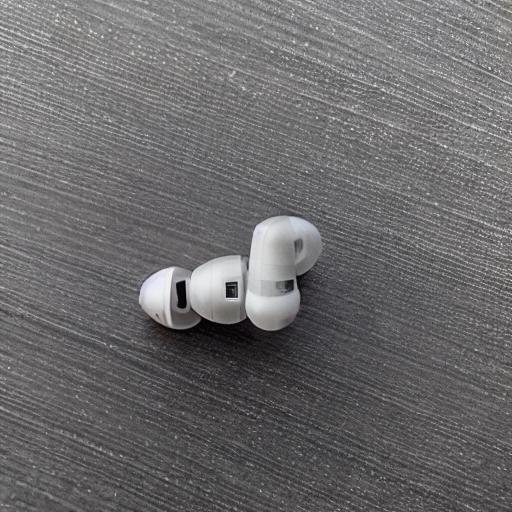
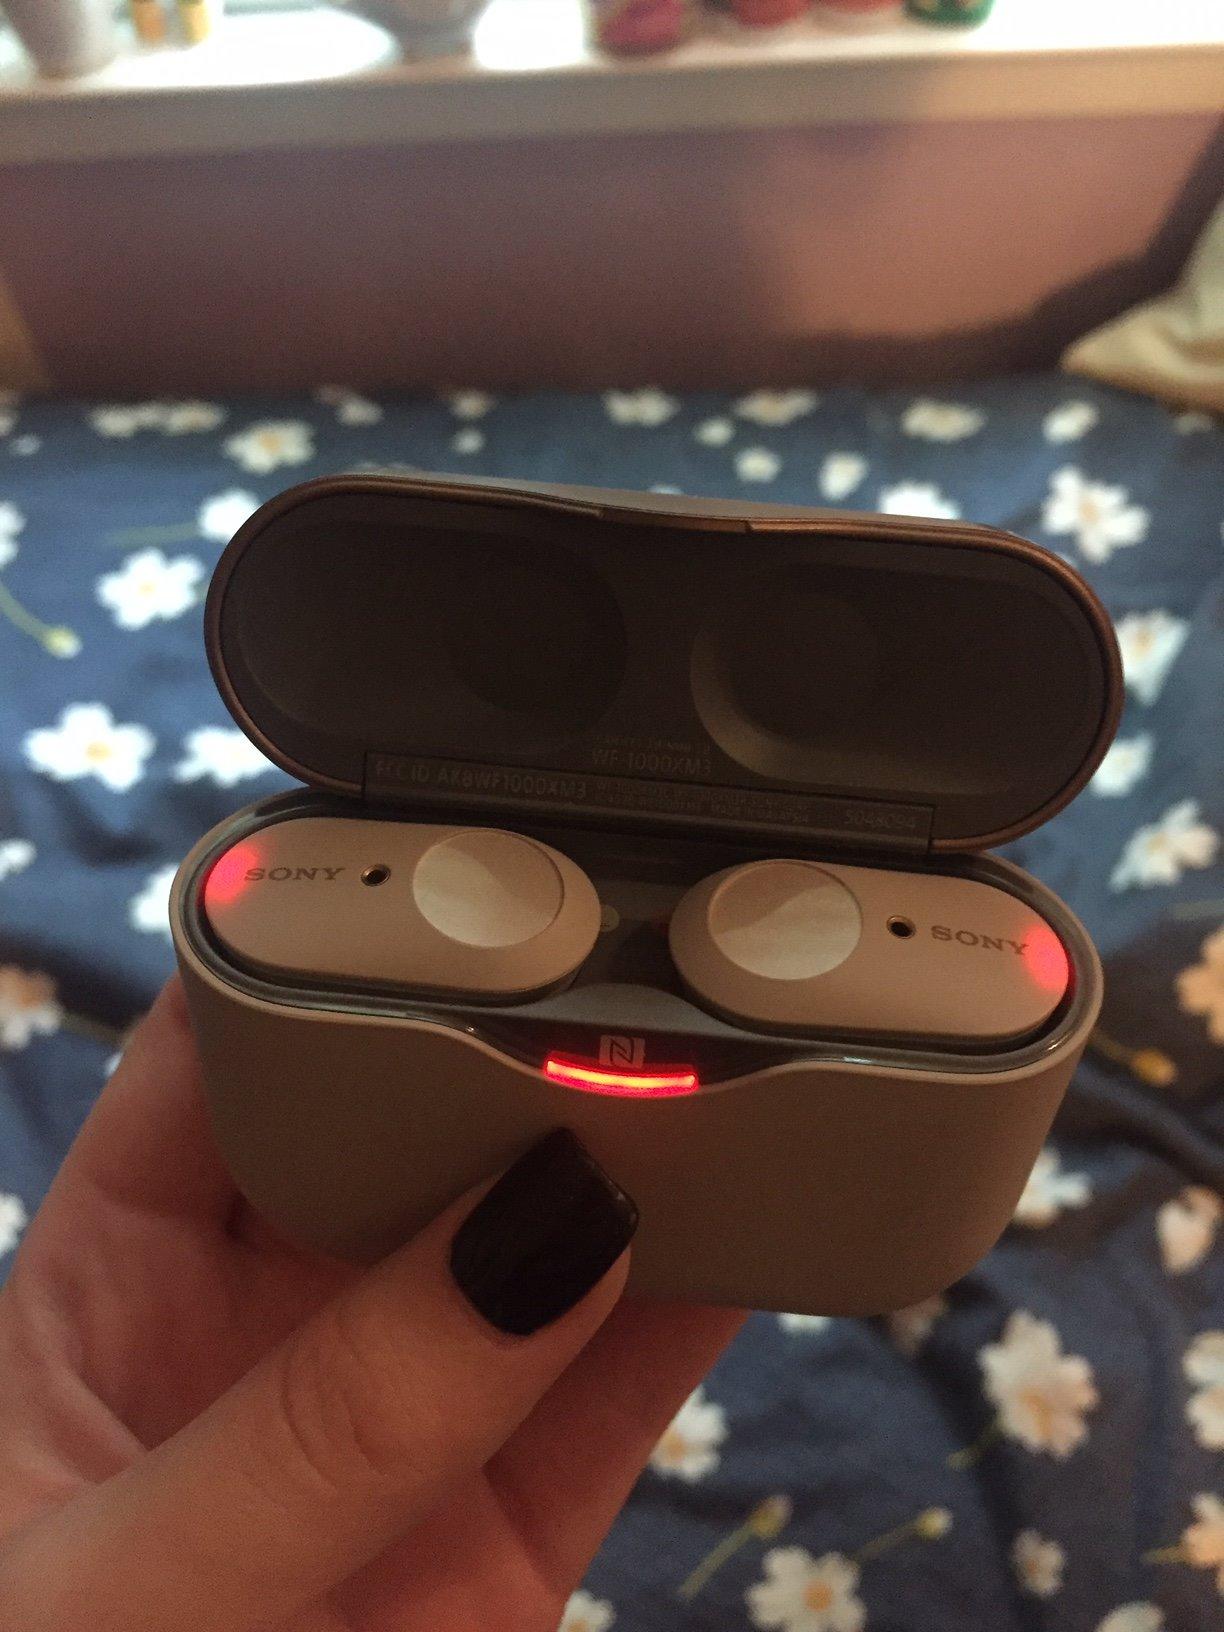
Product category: earbuds
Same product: no